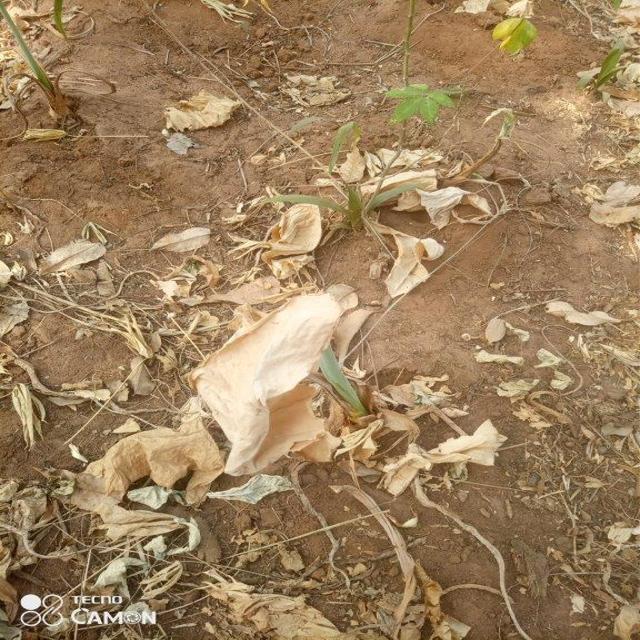
Label: Late_Blight